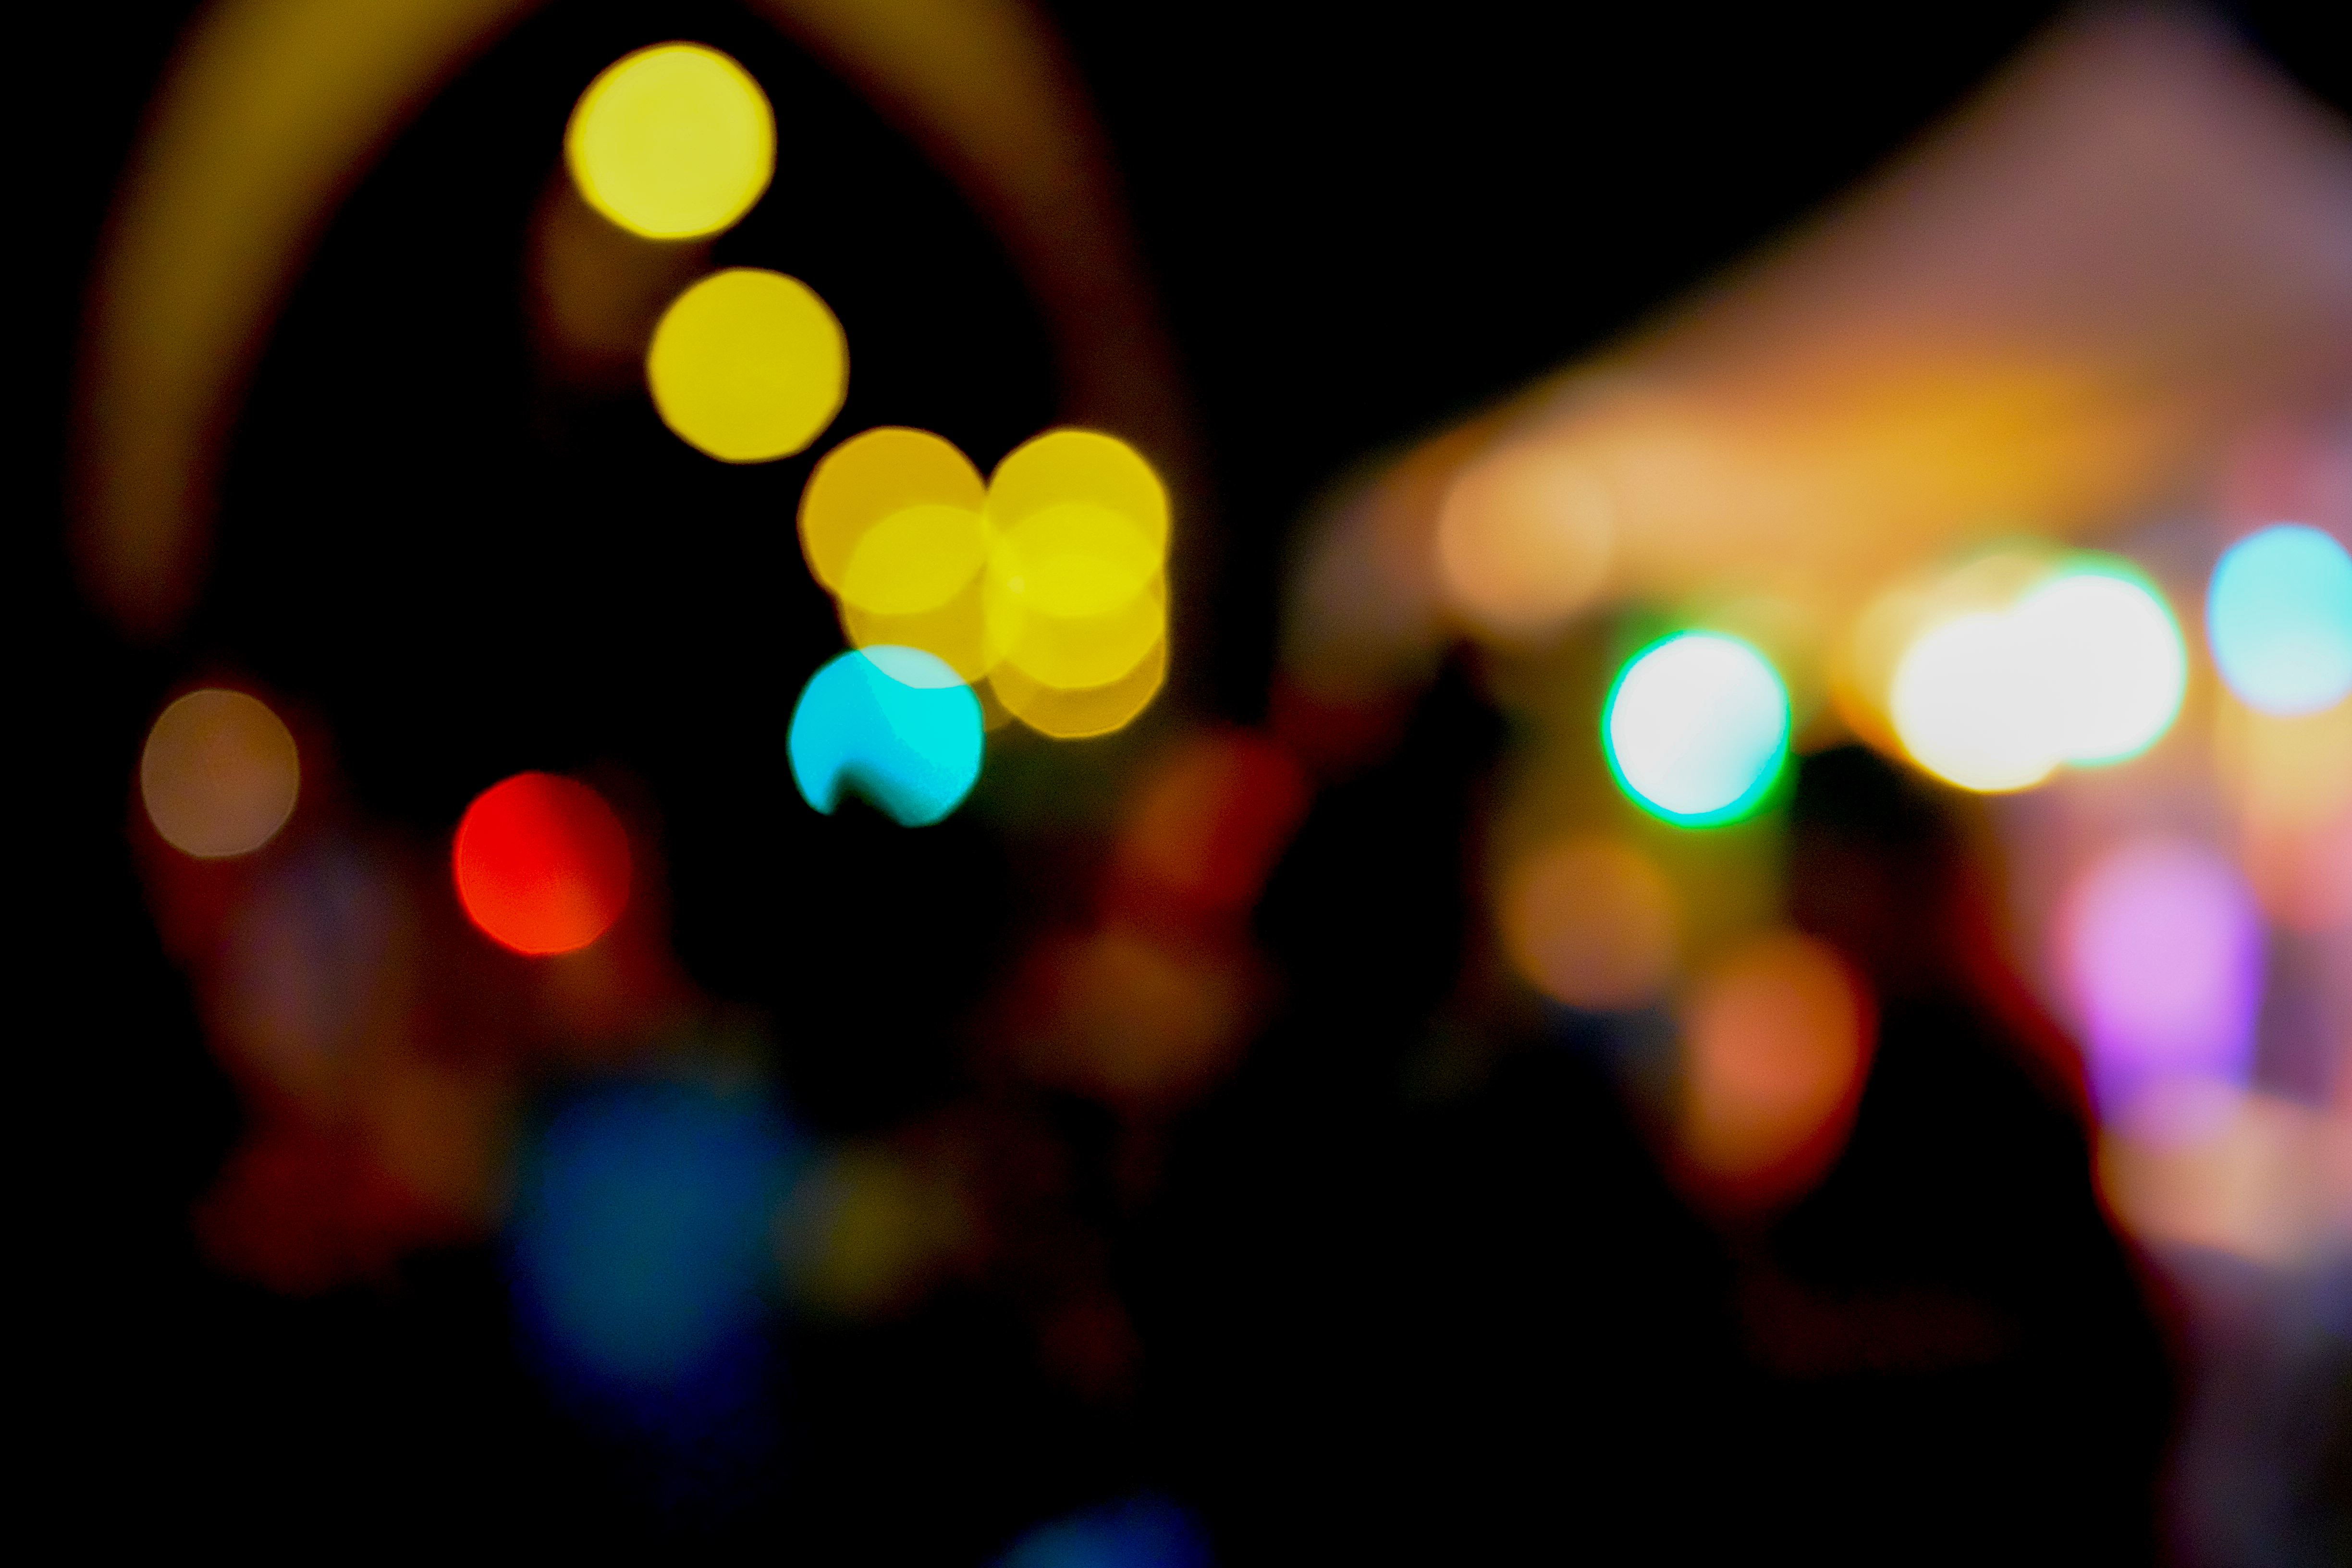
light, bokeh, night, flower, color, darkness, blue, yellow, lighting, circle, lichtspiel, colour, art, kunst, shape, macro photography, atmosphere of earth